Pazos in Pontevedra and Terra de Montes

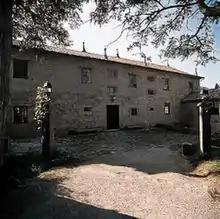
Pazo of Buzaca

The Pazo of Buzaca is in the parish of San Lorenzo, Moraña(Pontevedra). It is formed by a rectangular building which has many rooms, and the cover is decorated with pyramidal shapes. In the entrance, there is a large gate where the coat of arms is.